Sherman County Courthouse (Oregon)

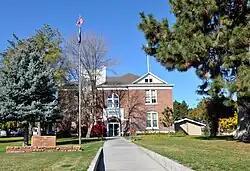

The Sherman County Courthouse is a Queen Anne-style building located in Moro, Oregon listed on the National Register of Historic Places.